Danish Defence Estates and Infrastructure Organisation

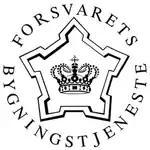

DDEO can trace its history back to 1684, when King Christian V setup three fortifications services for Denmark, Schleswig-Holstein and Norway. In 1952, the Army Construction Service, merged with Navy Construction Service and Coast Fortification Service, to form the Defence Construction Service/DCS (/FBT).